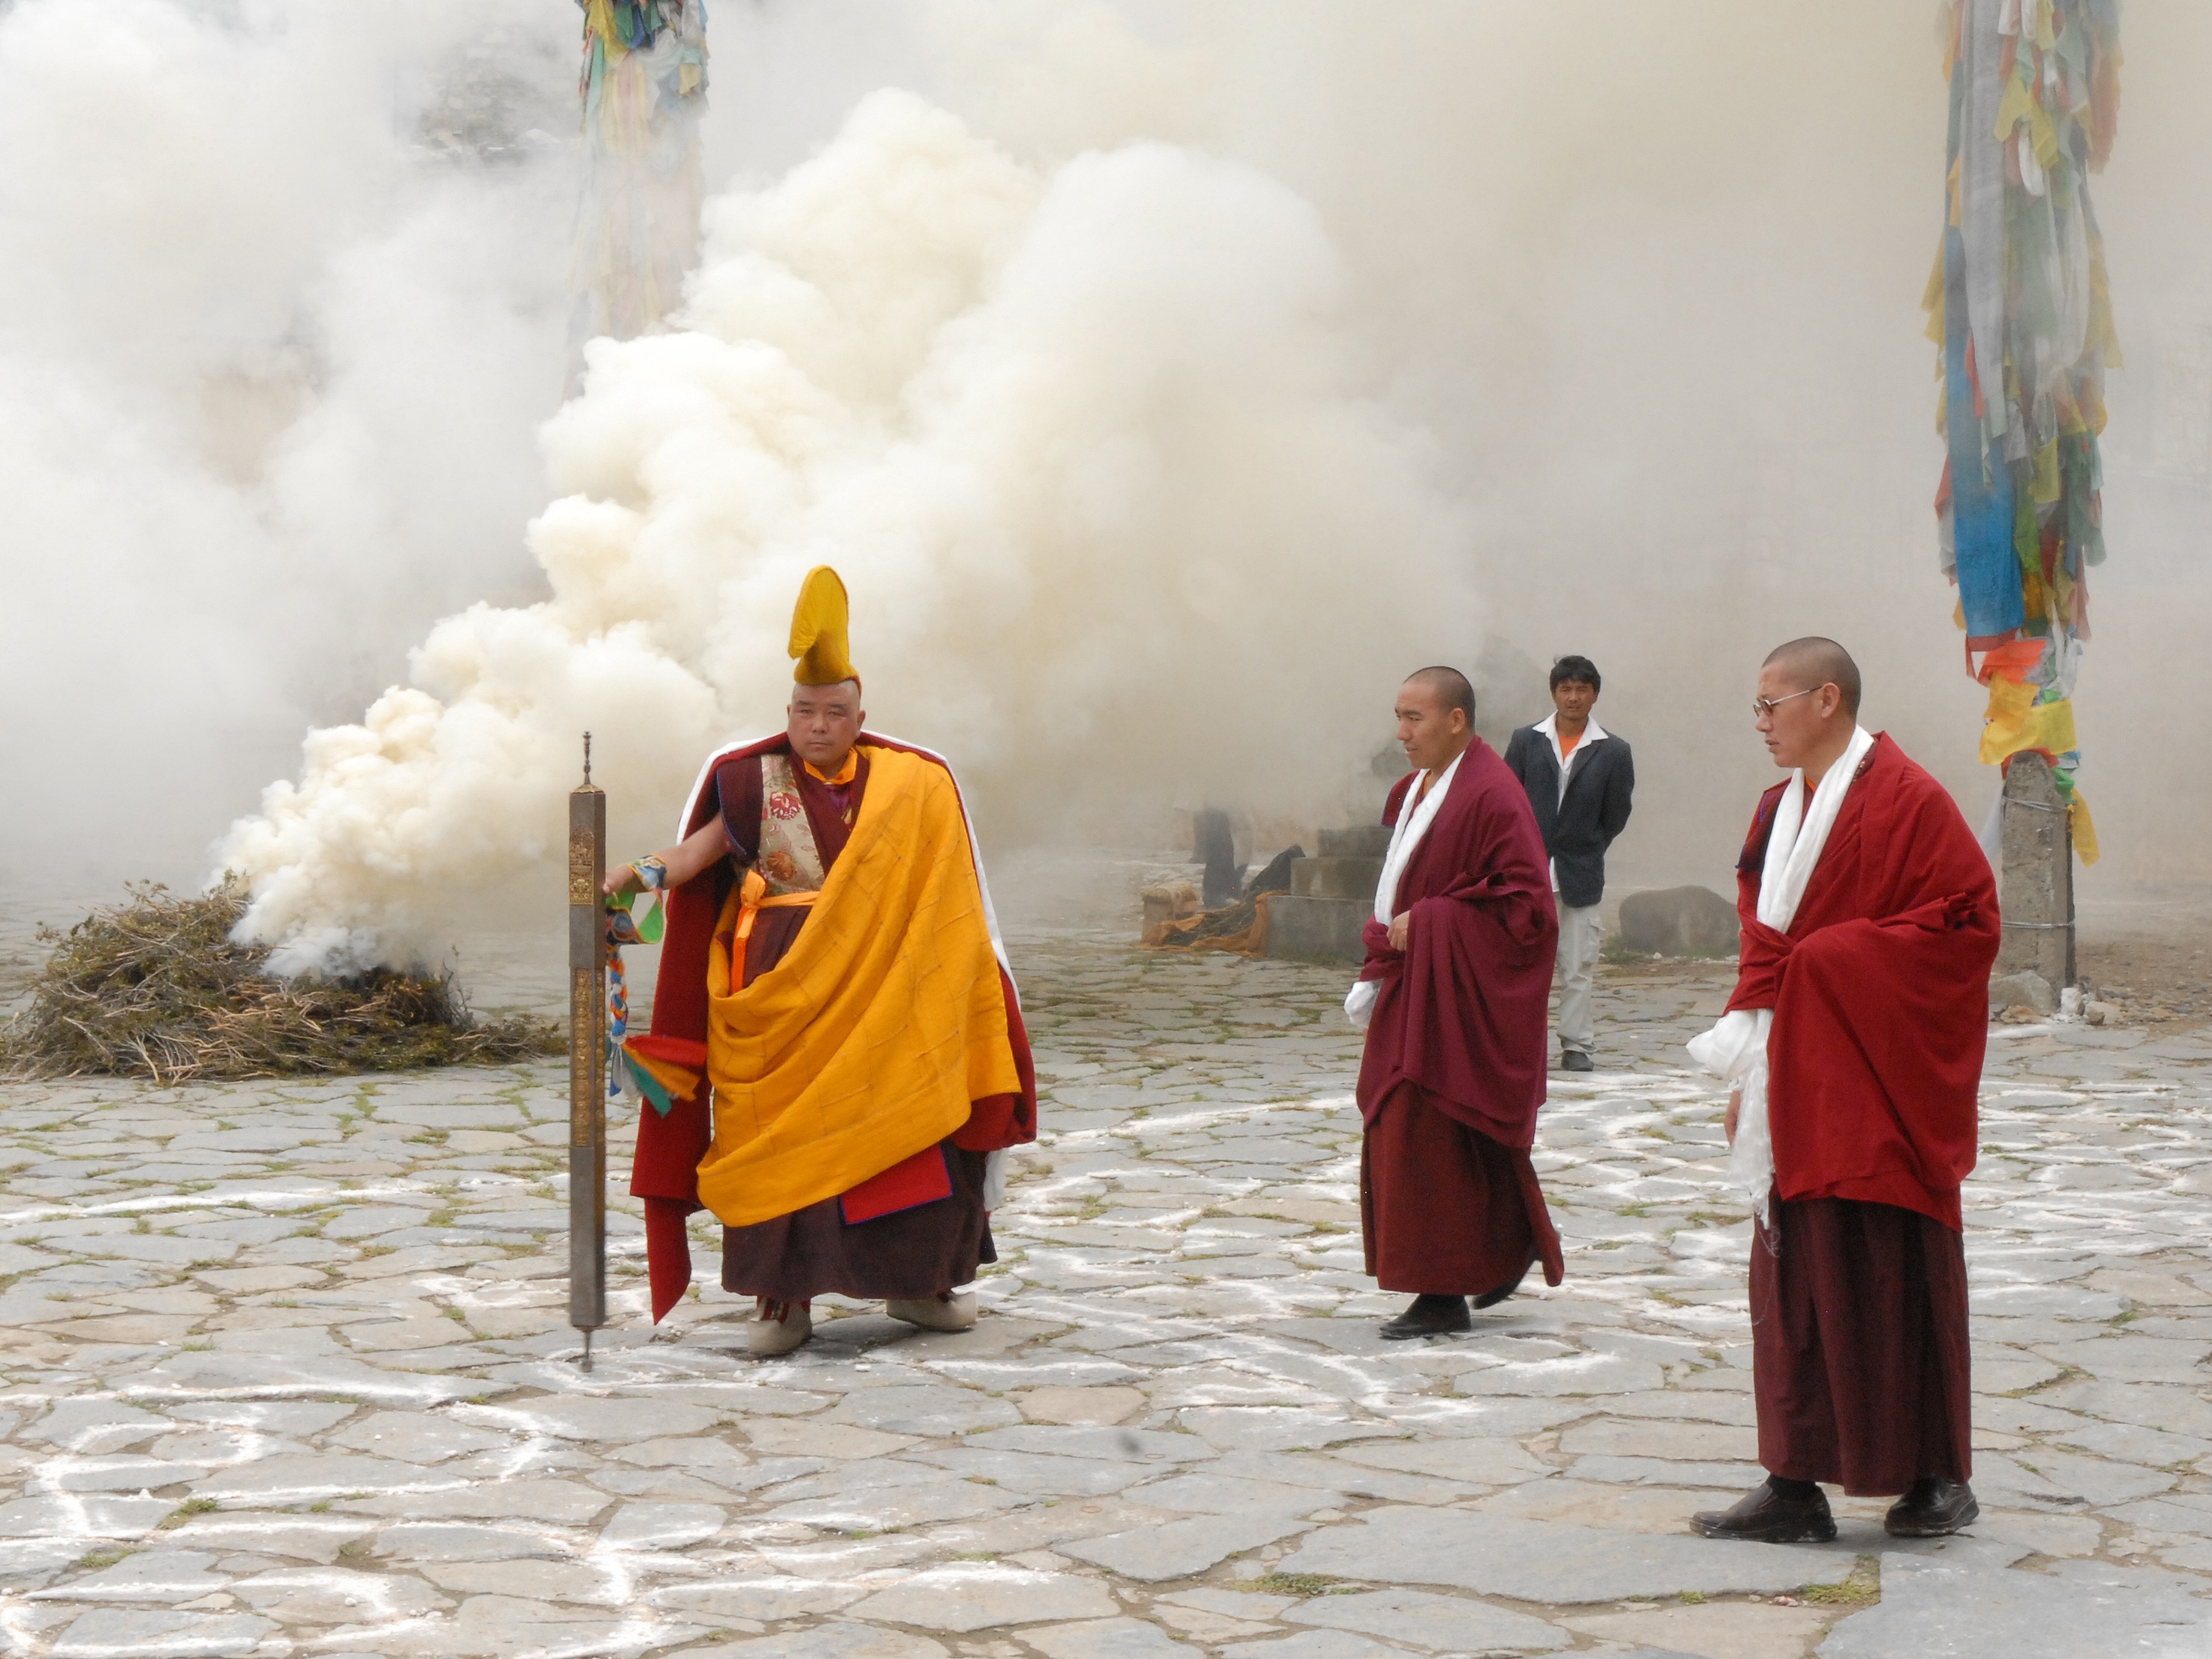
person, monk, buddhism, tibet, temple, samye monastery